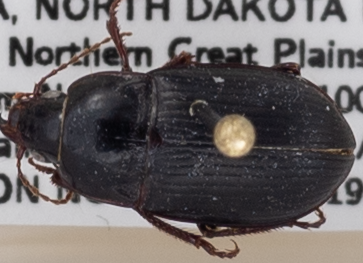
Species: Amara obesa
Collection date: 2019-09-03
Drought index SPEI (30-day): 0.946
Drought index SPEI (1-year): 1.01
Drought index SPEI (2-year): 0.866